Andrea Berg

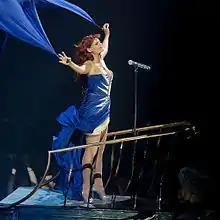
Berg performing in Leipzig in March 2012

In October 2010, Berg released the album "Schwerelos" ("Weightless"), which was produced by Dieter Bohlen and thus ended her 17-year-long collaboration with Eugen Römer. The album went platinum after six days and topped the German and Austrian album charts. With its follow-up "Abenteuer" ("Adventure"), released in September 2011 and also produced by Bohlen, Berg reached place one in Germany and Austria for the third time in a row. From January to March 2012, she went on an anniversary tour to celebrate her twentieth career anniversary.